August Tobler

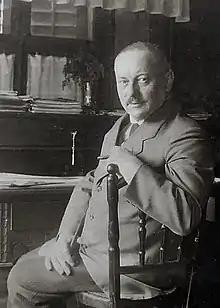
Tobler in Basel, c. 1918

August Tobler (29 April 1872 – 23 November 1929) was a Swiss geologist who worked extensively in Sumatra while working for Dutch oil companies examining the geology of the region using micropaleontology of sediments.